Ali Gadzhibekov

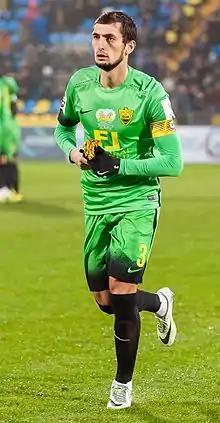
Gadzhibekov with Anzhi in 2016

Ali Amrakhovich Gadzhibekov (born 6 August 1989) is a Russian former professional footballer who played as a centre-back.